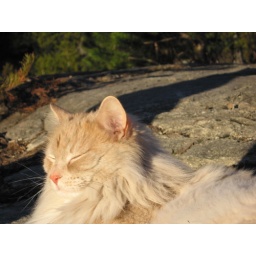
Super-furry cat on a rock by the side of Twin Lake, Whistler BC